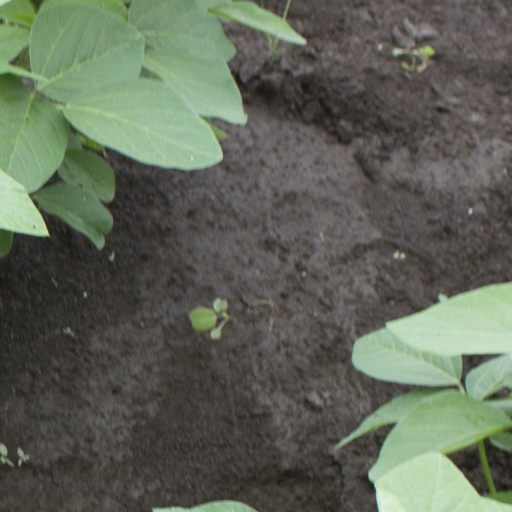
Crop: soybean